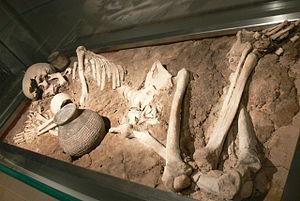
Cette chronologie de l'histoire de l'Allemagne nous donne les clés pour mieux comprendre l'histoire de l'Allemagne, l'histoire des peuples qui ont vécu ou vivent dans l'actuelle Allemagne.
La culture de Rössen est une culture du Néolithique moyen centrée sur l´Allemagne. Elle doit son nom au site de Rössen, un village faisant partie de la commune de Leuna, en Saxe-Anhalt. Vers l'ouest, elle englobe la Belgique et le Nord-Est de la France, allant jusque dans l'Aisne, le Bassin parisien - où elle se confronte et semble succéder à la culture de Cerny -, le Jura, le Nord de la Suisse et une petite partie de l’Autriche.